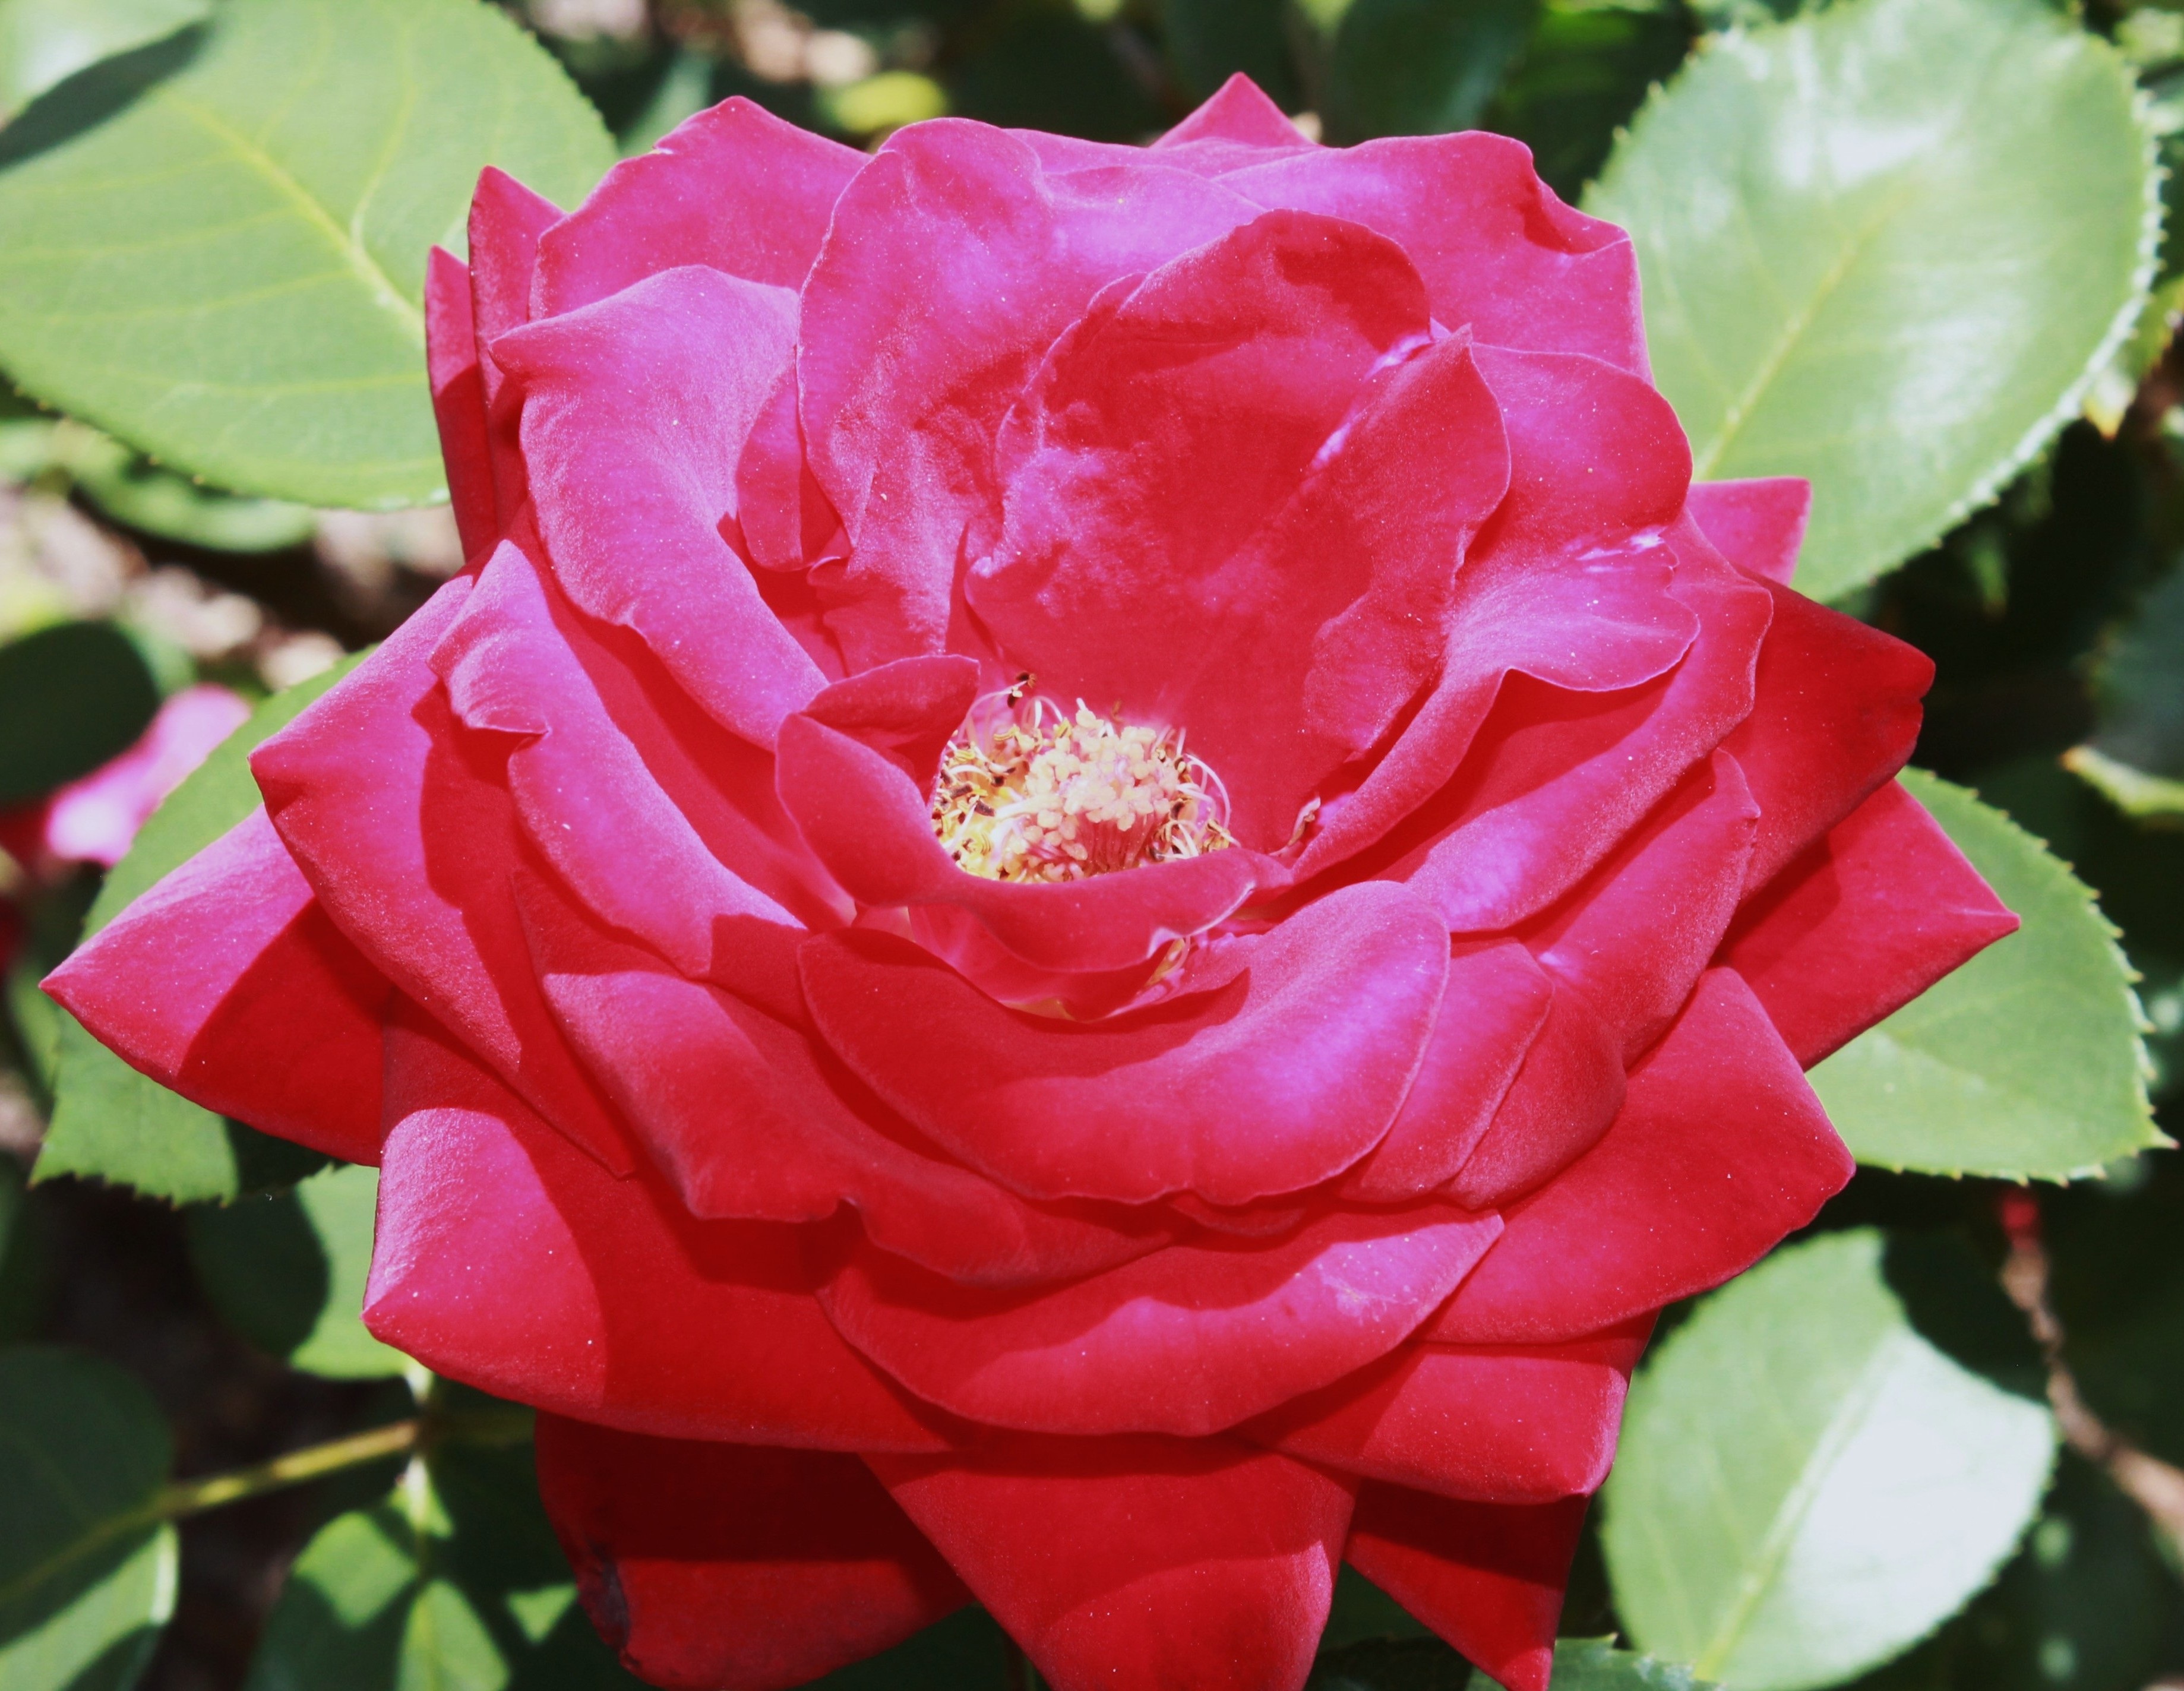
nature, blossom, plant, leaf, flower, petal, summer, floral, rose, red, symbol, color, fresh, romantic, pink, red rose, sunny, botanical garden, floribunda, aromatherapy, flowering plant, garden roses, rose family, love romance, land plant, rosa centifolia, rose order